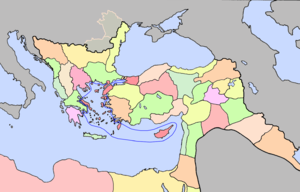
La Grèce ottomane est le terme utilisé pour désigner la période de domination ottomane de l'histoire de la Grèce. La majeure partie de la Grèce faisait alors partie de l’Empire ottoman, dès le XIVᵉ siècle, avant même donc la chute de Constantinople, et jusqu’à la fin de la guerre d'indépendance grecque au début des années 1830.